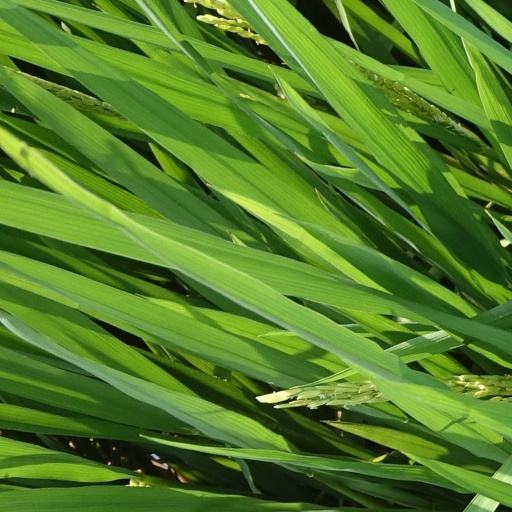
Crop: rice